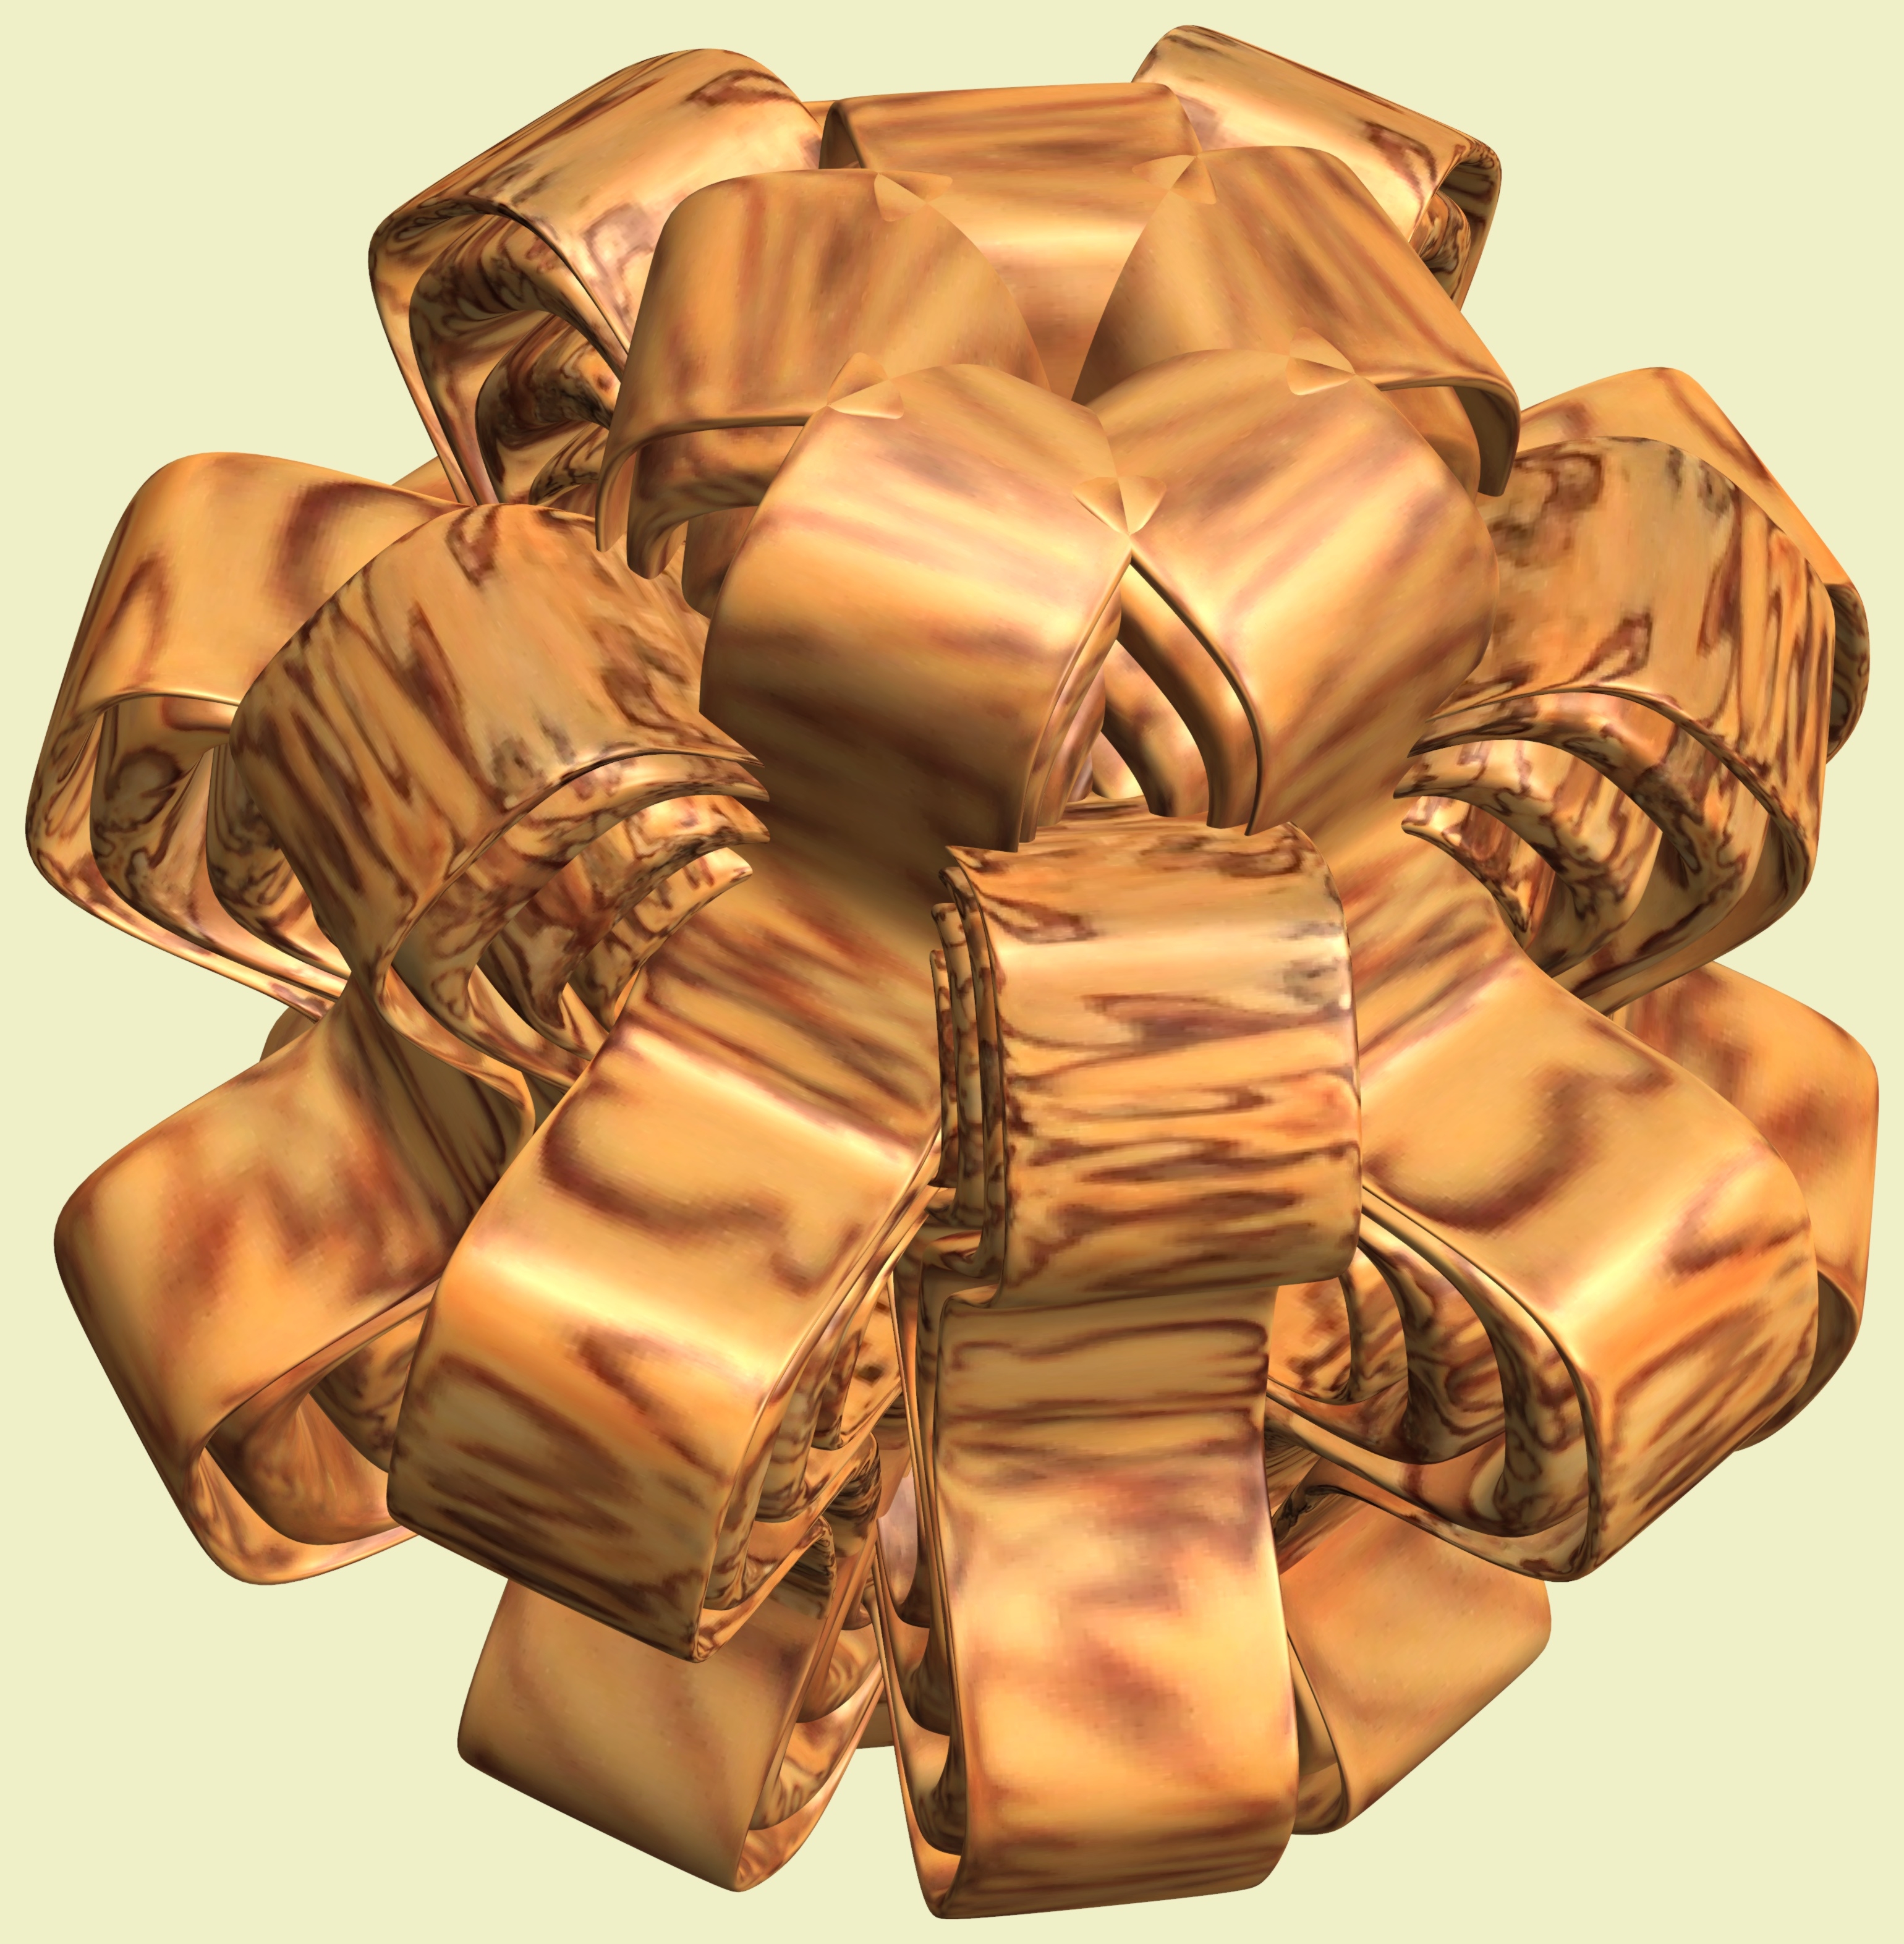
hand, structure, texture, pattern, geometry, arm, sculpture, cool image, design, symmetry, 3d, graphic, shape, torus, mathematica, cg, parametricplot3d, code, program, algorithm, mapping, geometricsculpture, fashion accessory